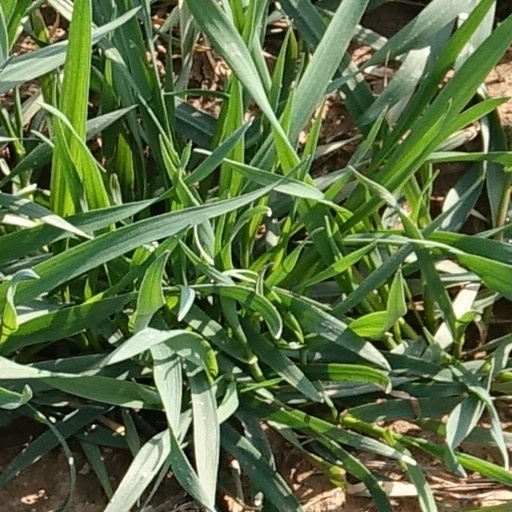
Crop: wheat